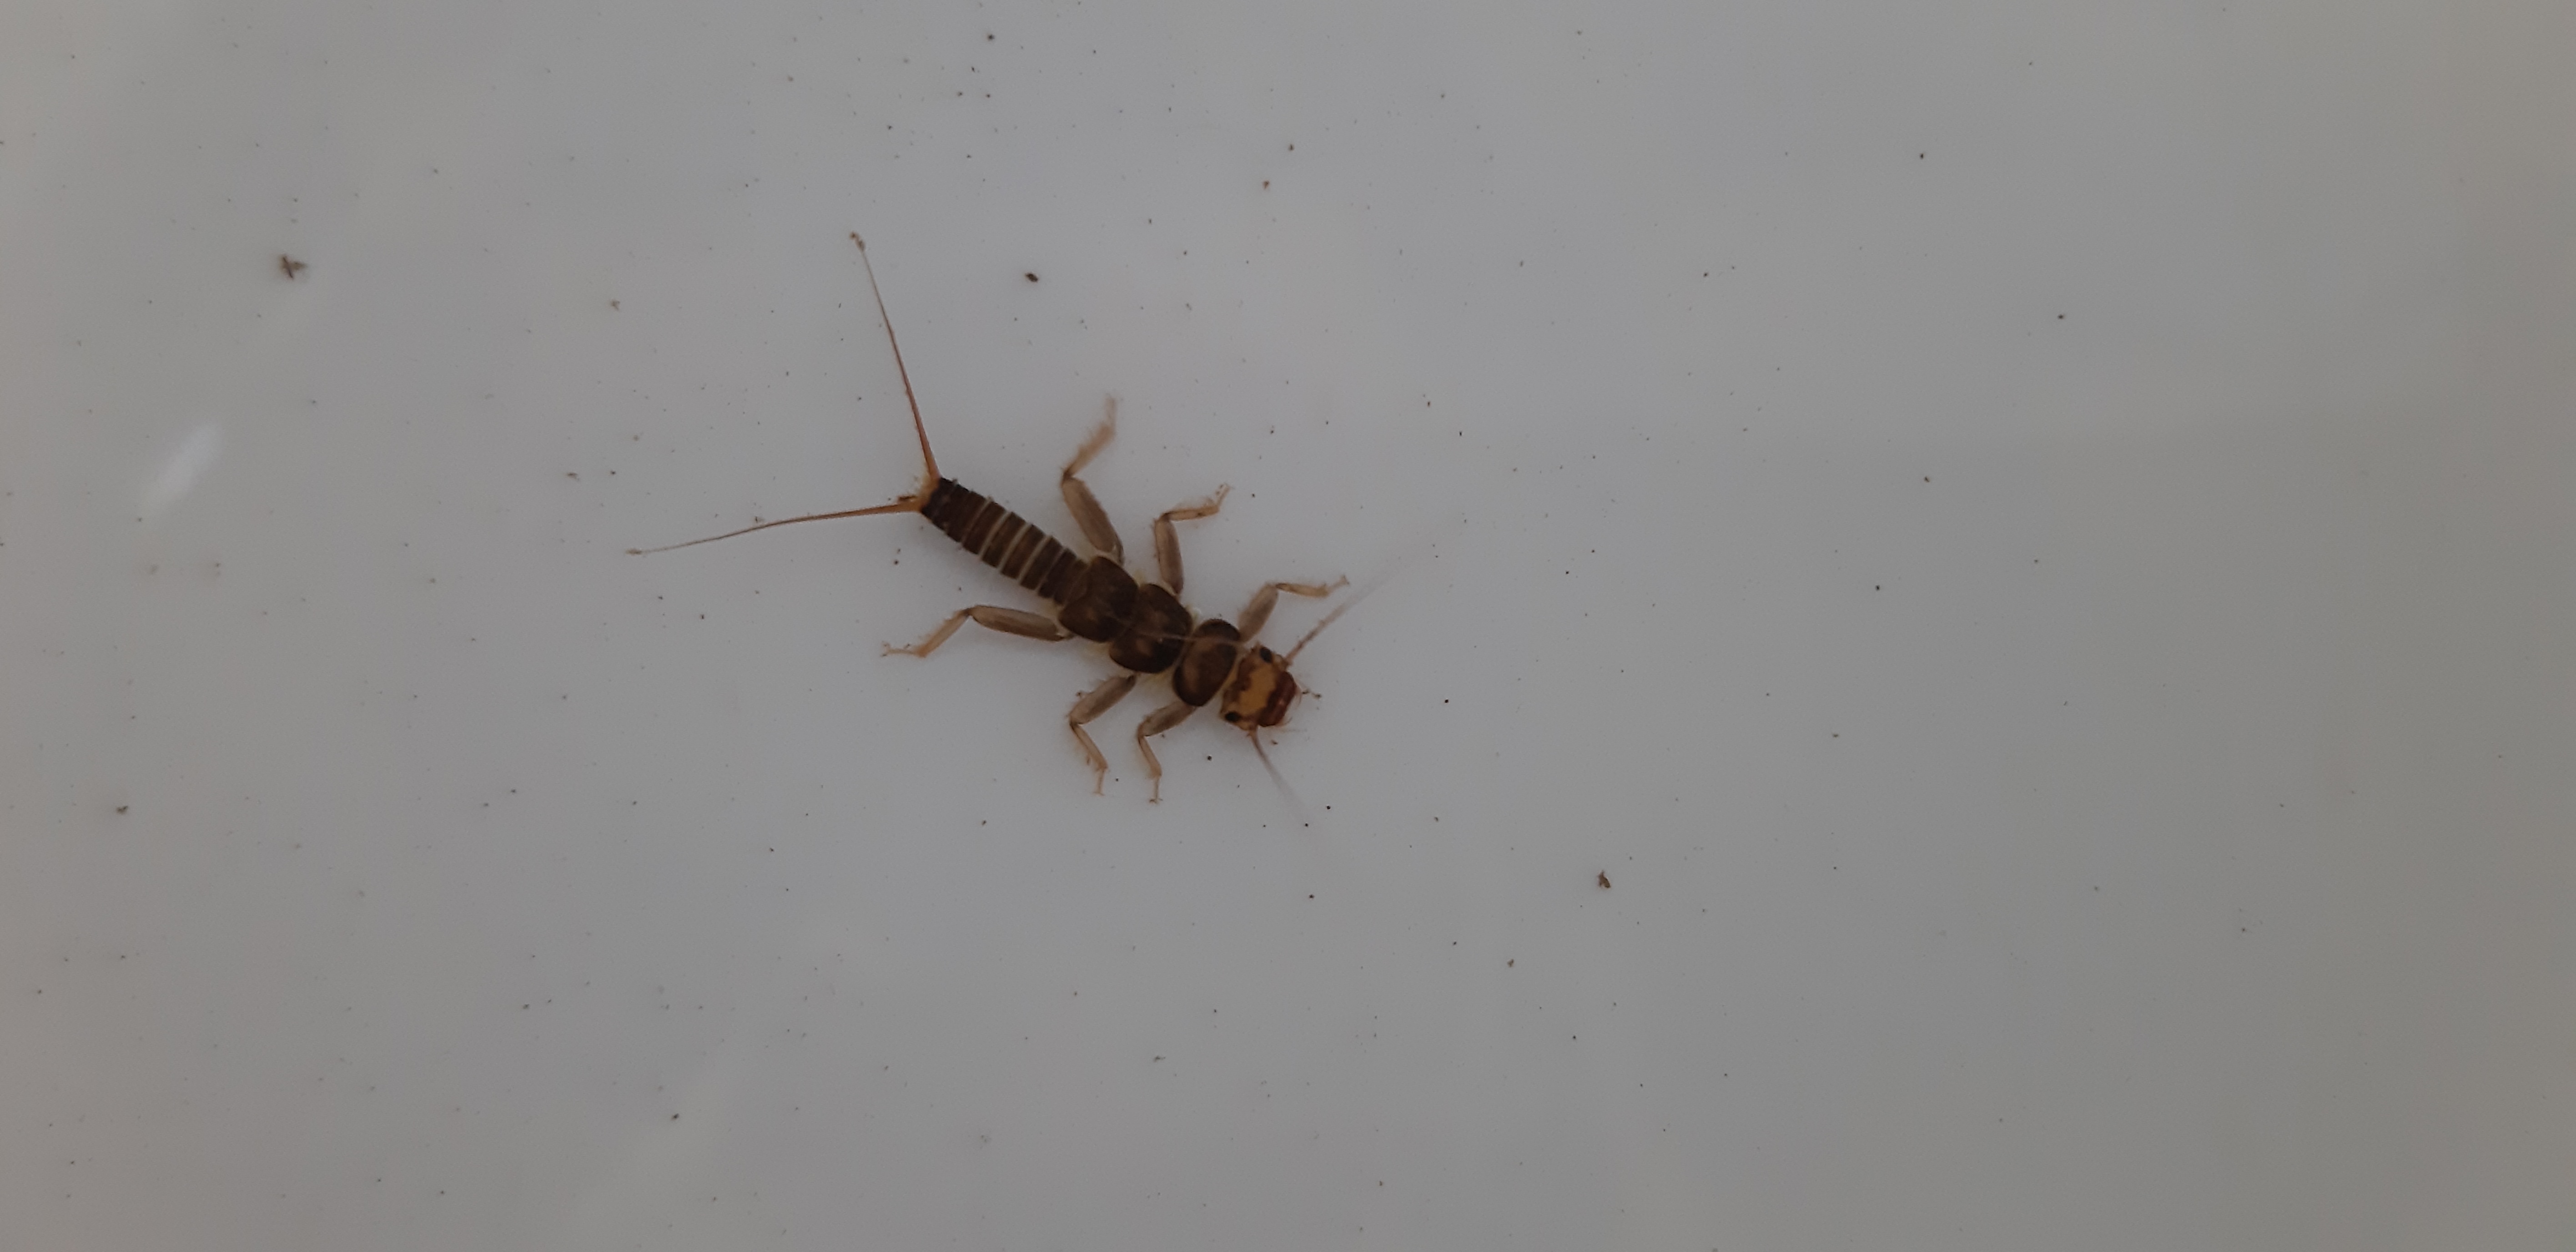
Macroinvertebrate group: stoneflies